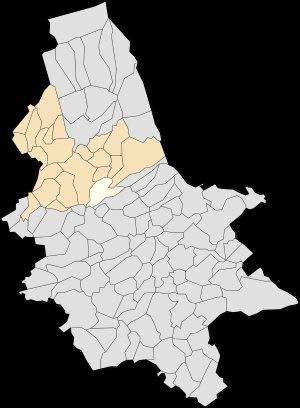
Mentque-Nortbécourt est une commune française située dans le département du Pas-de-Calais en région Hauts-de-France.